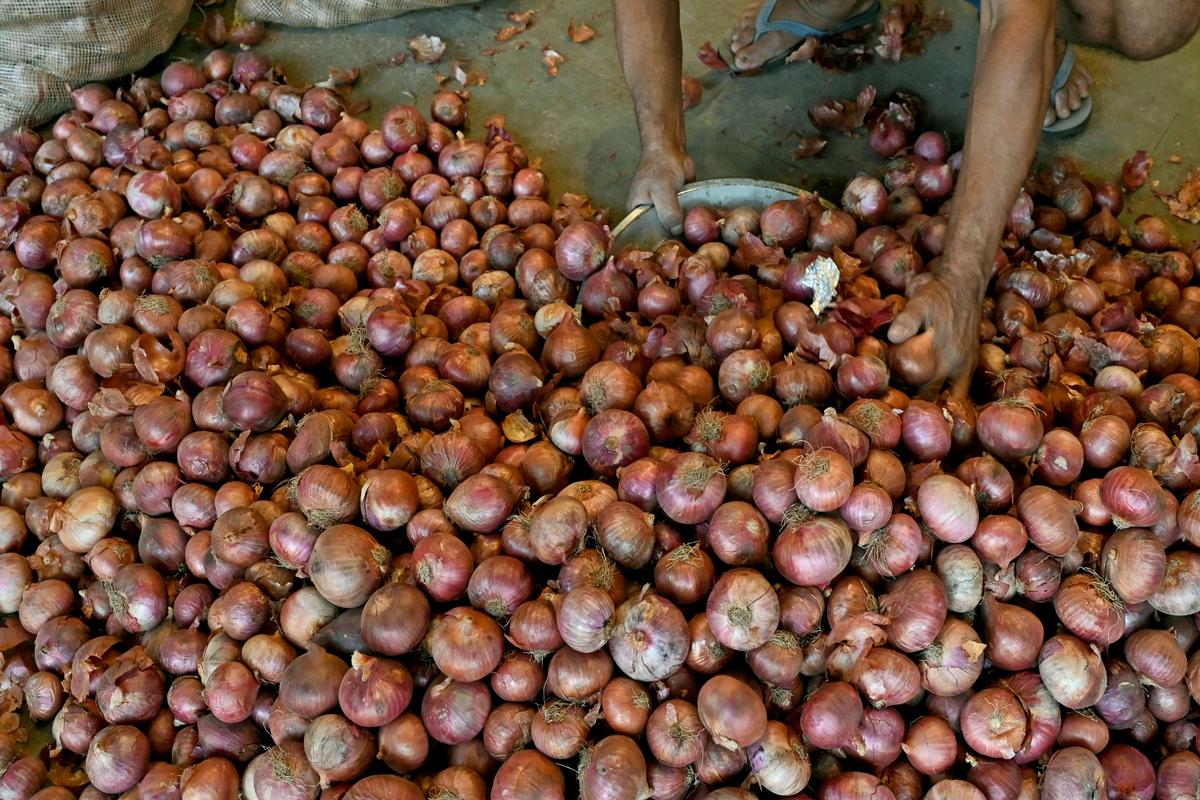
Mboga za majani zikiwa zinakua kutoka katika matundu madogo ya mabomba marefu ya rangi nyeupe, ndani yake yakiwa yana maji yenye dawa pamoja na virutubisho muhimu ambavyo husaidia mazao hayo kukua kwa haraka.